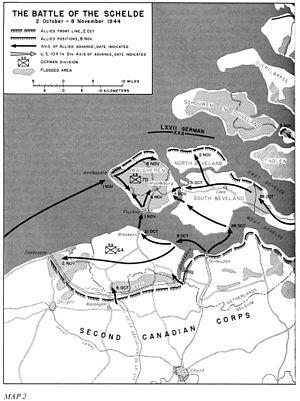
La poche de Breskens est une poche de résistance fortifiée allemande qui résista à la Première Armée canadienne durant la bataille de l'Escaut en octobre et novembre 1944, lors de la Seconde Guerre mondiale. Elle était située sur la rive sud de l'estuaire de l'Escaut dans le sud des Pays-Bas, près de la frontière belge. Elle a été nommée d'après la ville de Breskens, qui fut libérée de l'occupation allemande au cours de l'opération Switchback.